Wipeout Pulse

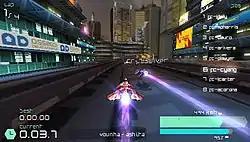
From left to right clockwise, the interface displays the number of laps, the teams of competing players, speedometer, shield strength, current playing song, and lap time.

"Wipeout Pulse" is a racing game set in 2207, ten years after the events of "Wipeout Pure". As with its predecessor, the game revolves around players competing in the FX400 anti-gravity racing league. Players pilot anti-gravity ships owned by racing corporations (collectively referred to as "teams" in-game). There are eight teams in "Wipeout Pulse", with one ship available for each – although the player eventually gains the ability to change the appearance of their ships. Each ship has different characteristics; depending on the team chosen, its ship will vary in terms of handling, speed, acceleration and shield strength.